Jacob Spon

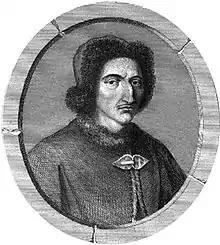
Jacob Spon

Jacob Spon (or Jacques; in English dictionaries given as James; 1647 – 25 December 1685) was a French doctor and archaeologist. He was a pioneer in the exploration of the monuments of Greece, and a scholar of international reputation in the developing "Republic of Letters".